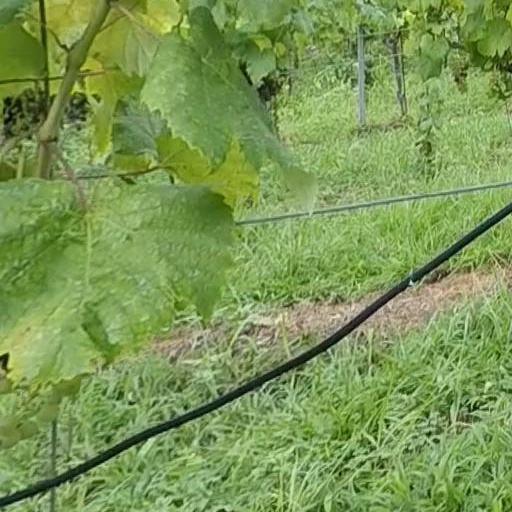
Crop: grape